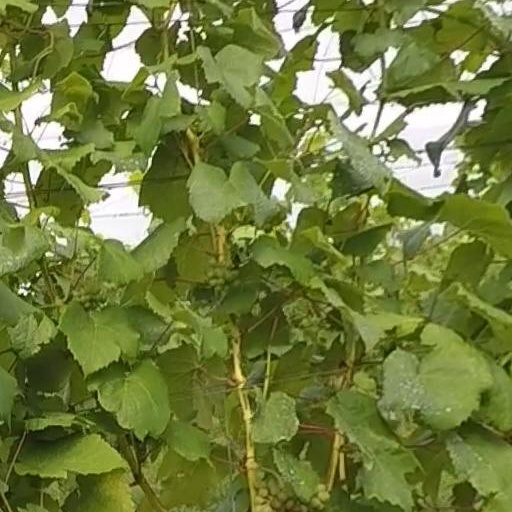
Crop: grape